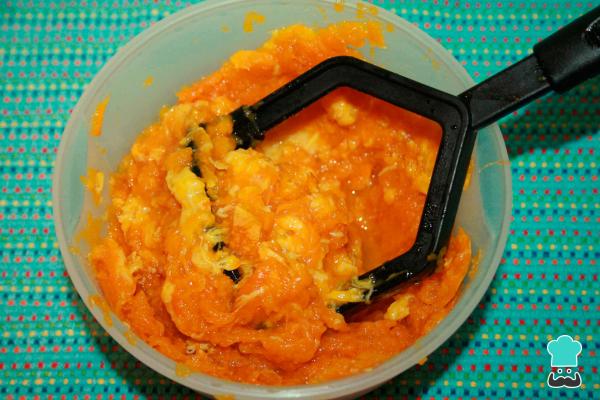
Remueve muy bien, hasta lograr una consistencia suave para la pira de auyama y plátano.